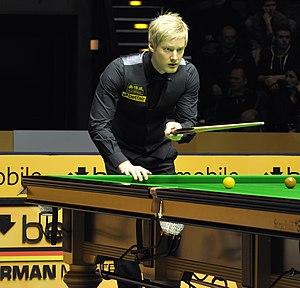
Neil Robertson est un joueur de snooker australien né le 11 février 1982 à Melbourne.